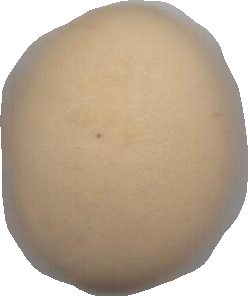
Variety: Dega